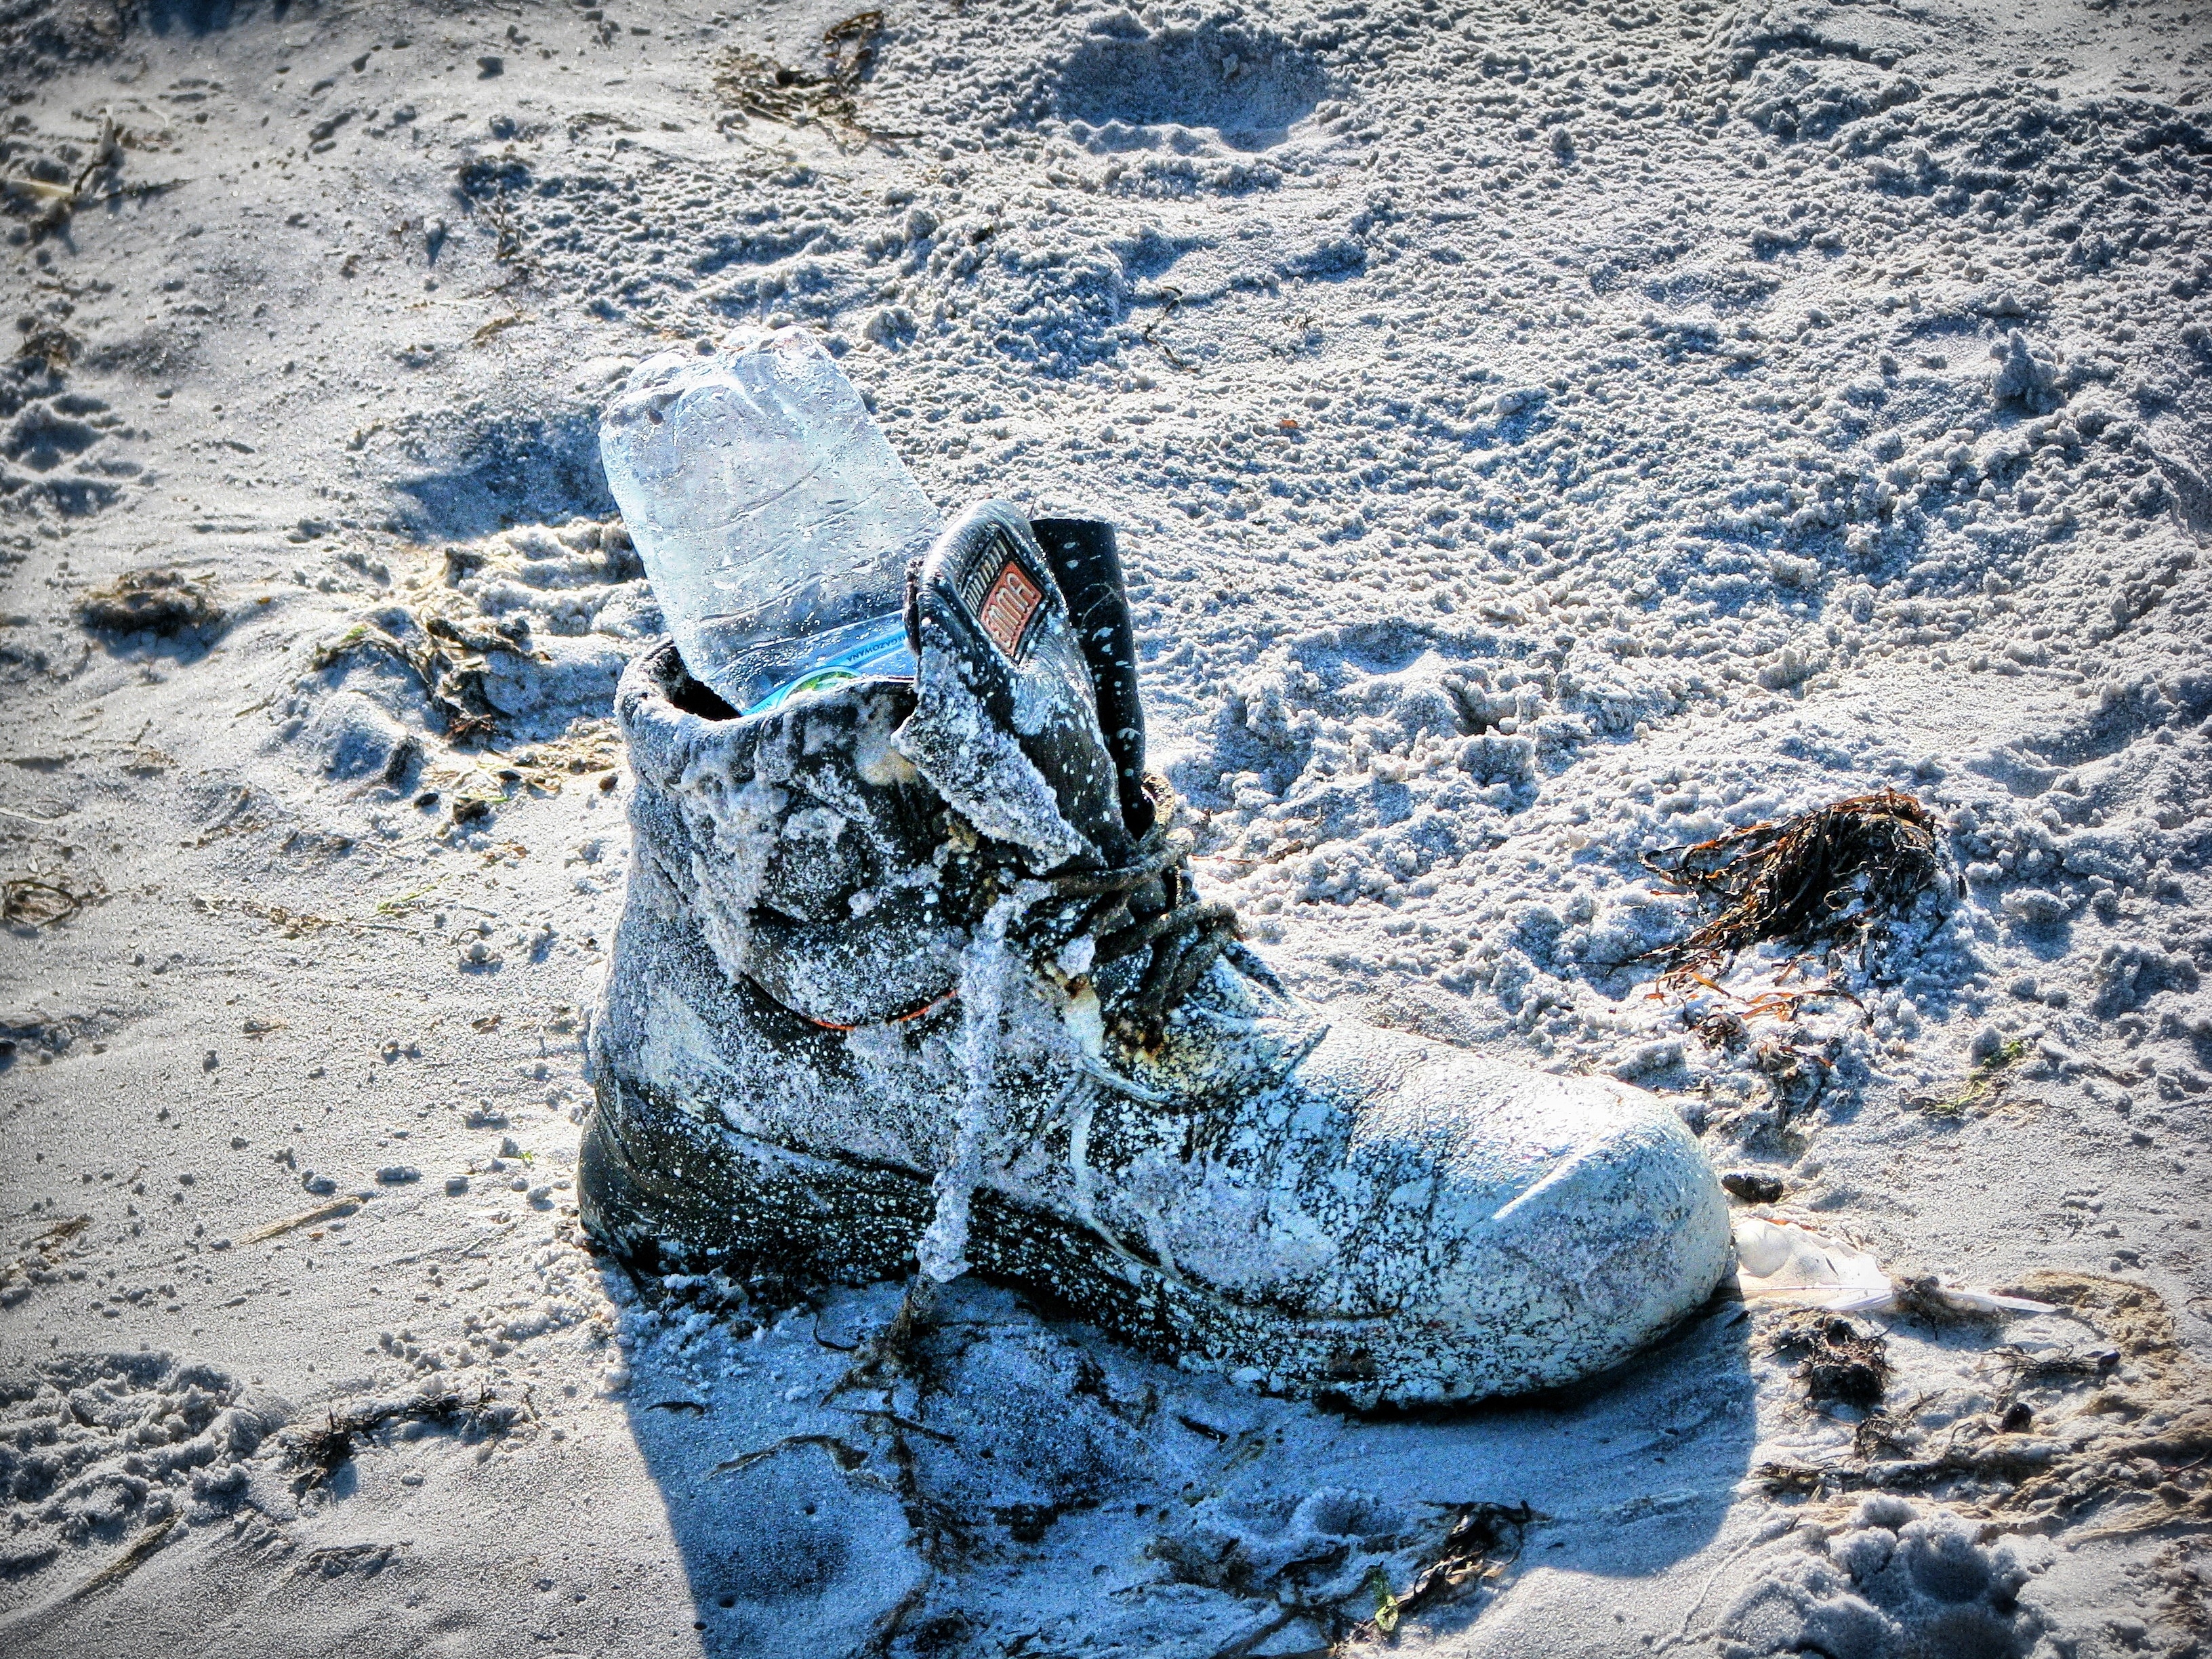
sea, water, nature, sand, rock, snow, winter, ice, mud, salt, blue, season, material, art, science, geology, experience, crystallization, freezing, old shoe, the passage of time, crystallization of salts, the phenomenon of